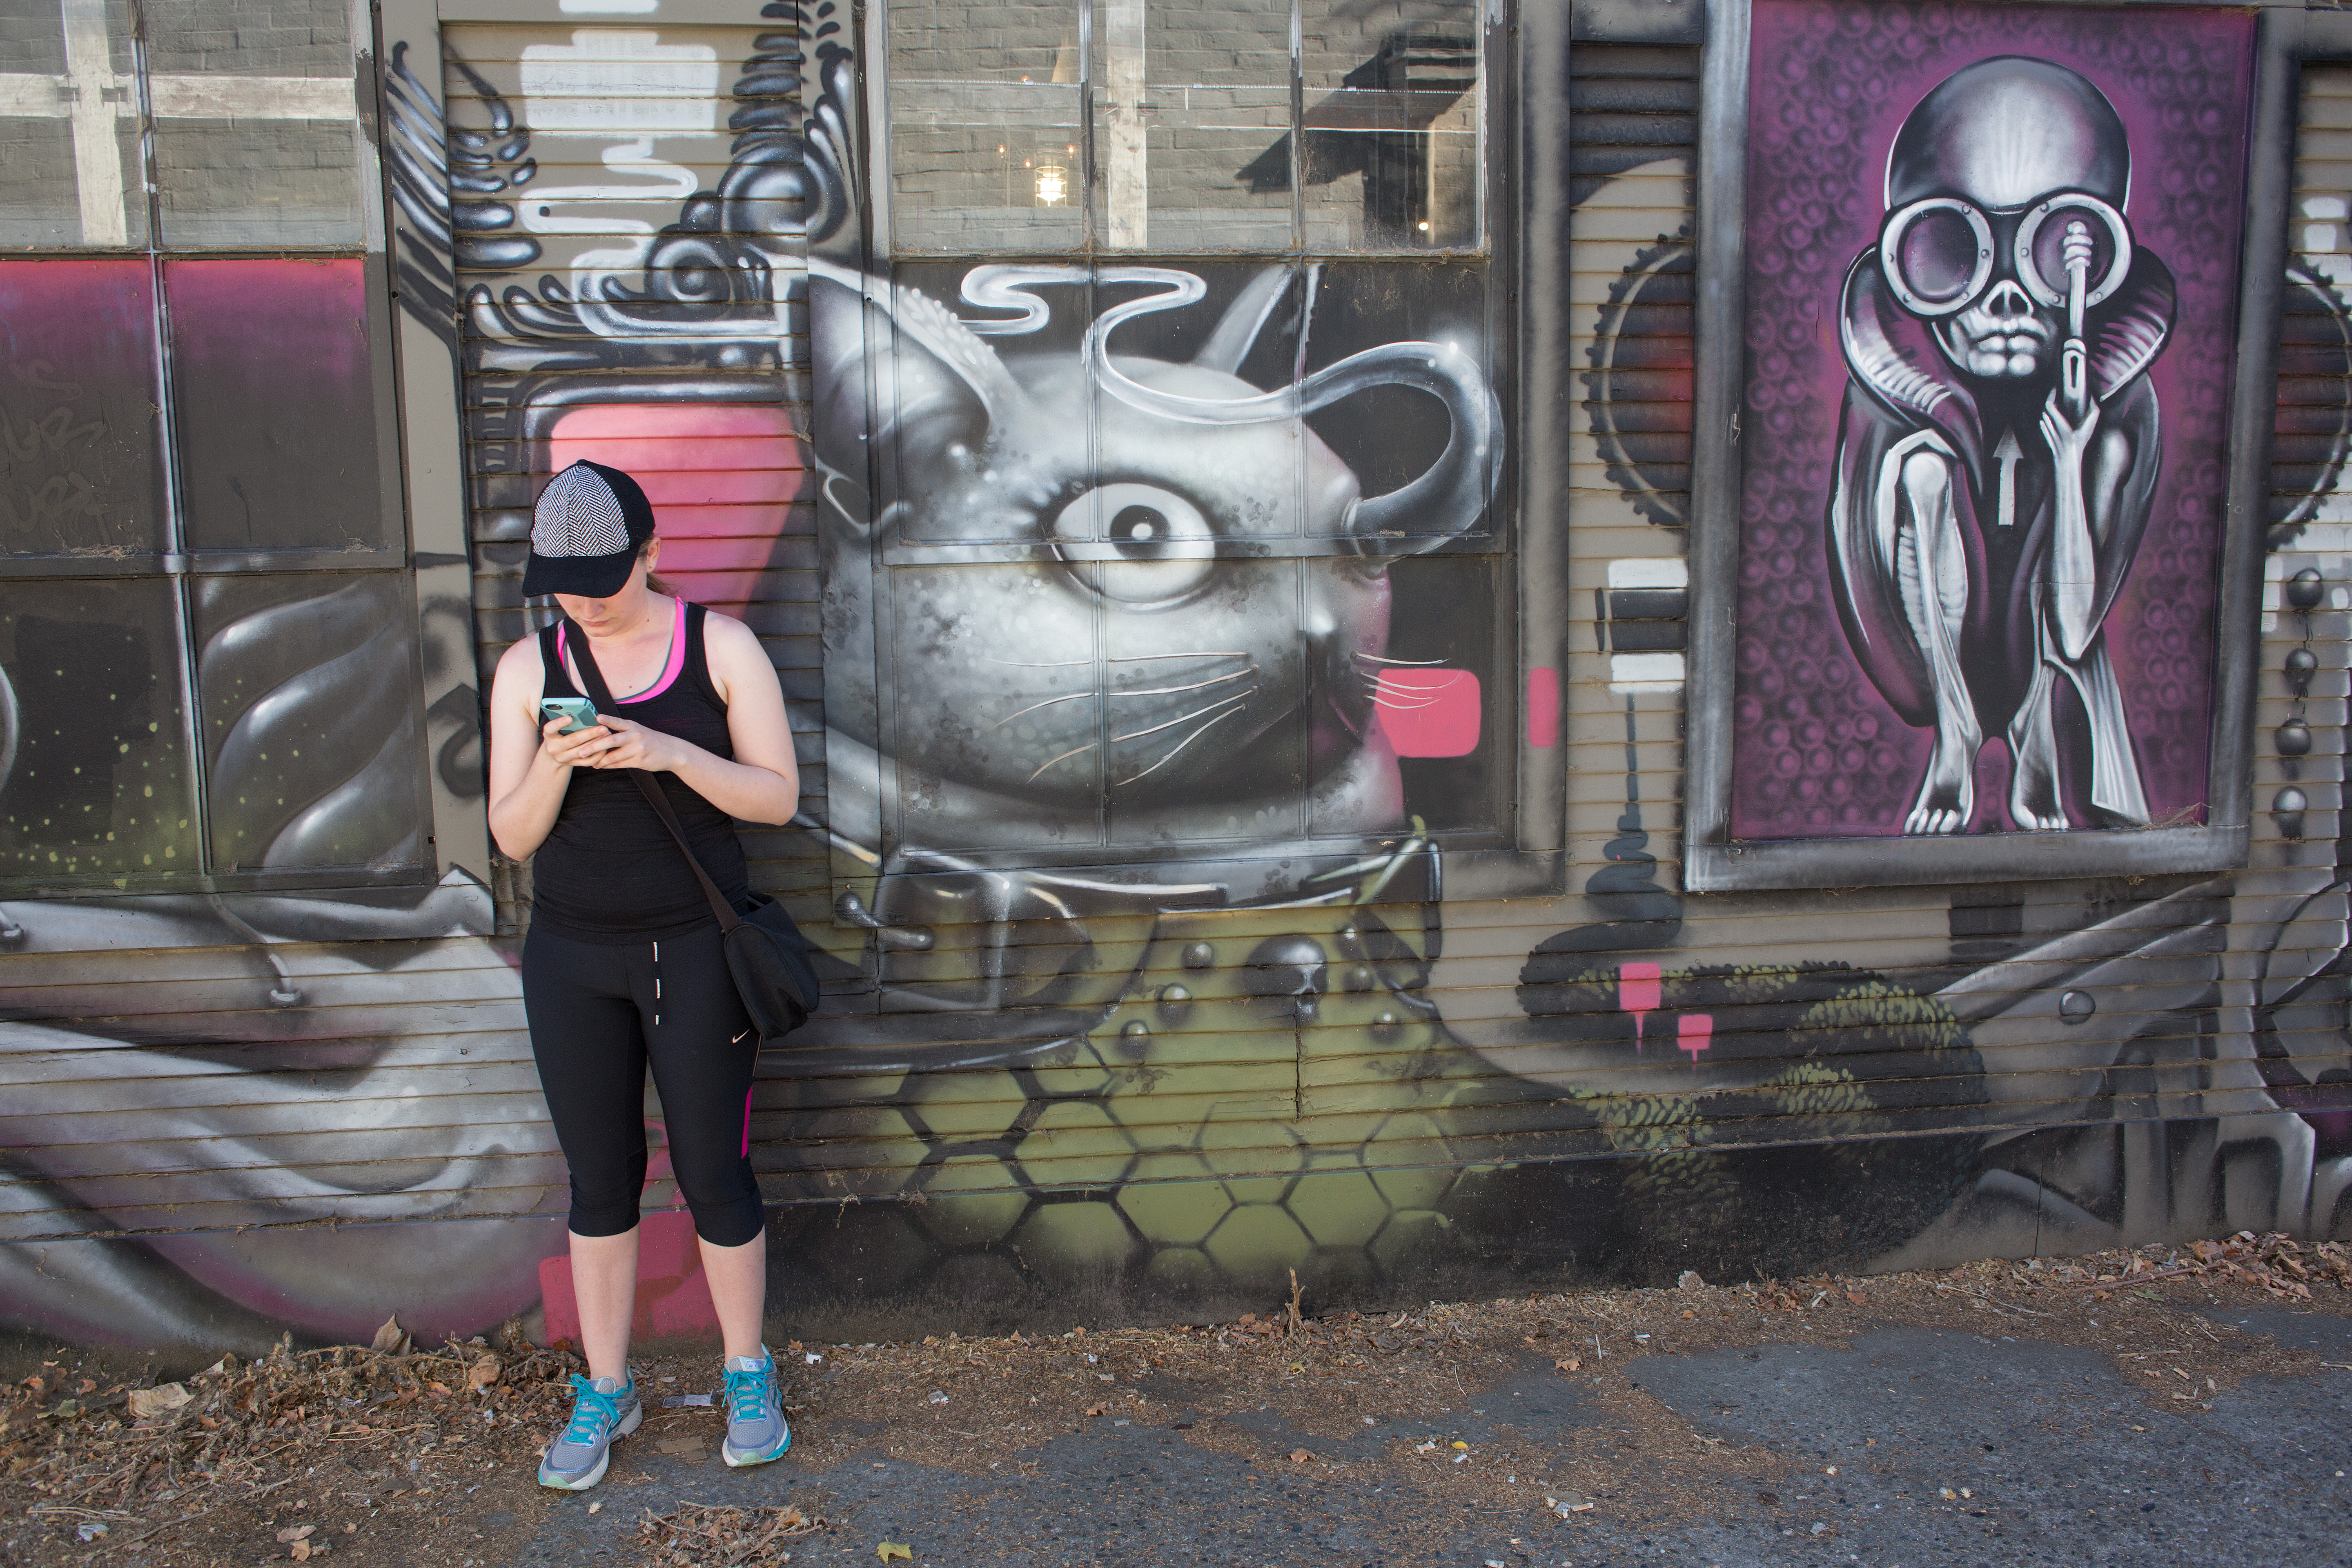
woman, phone, graffiti, street art, 2016, art, mural, pokemongo, pokemon, 366, sacramento